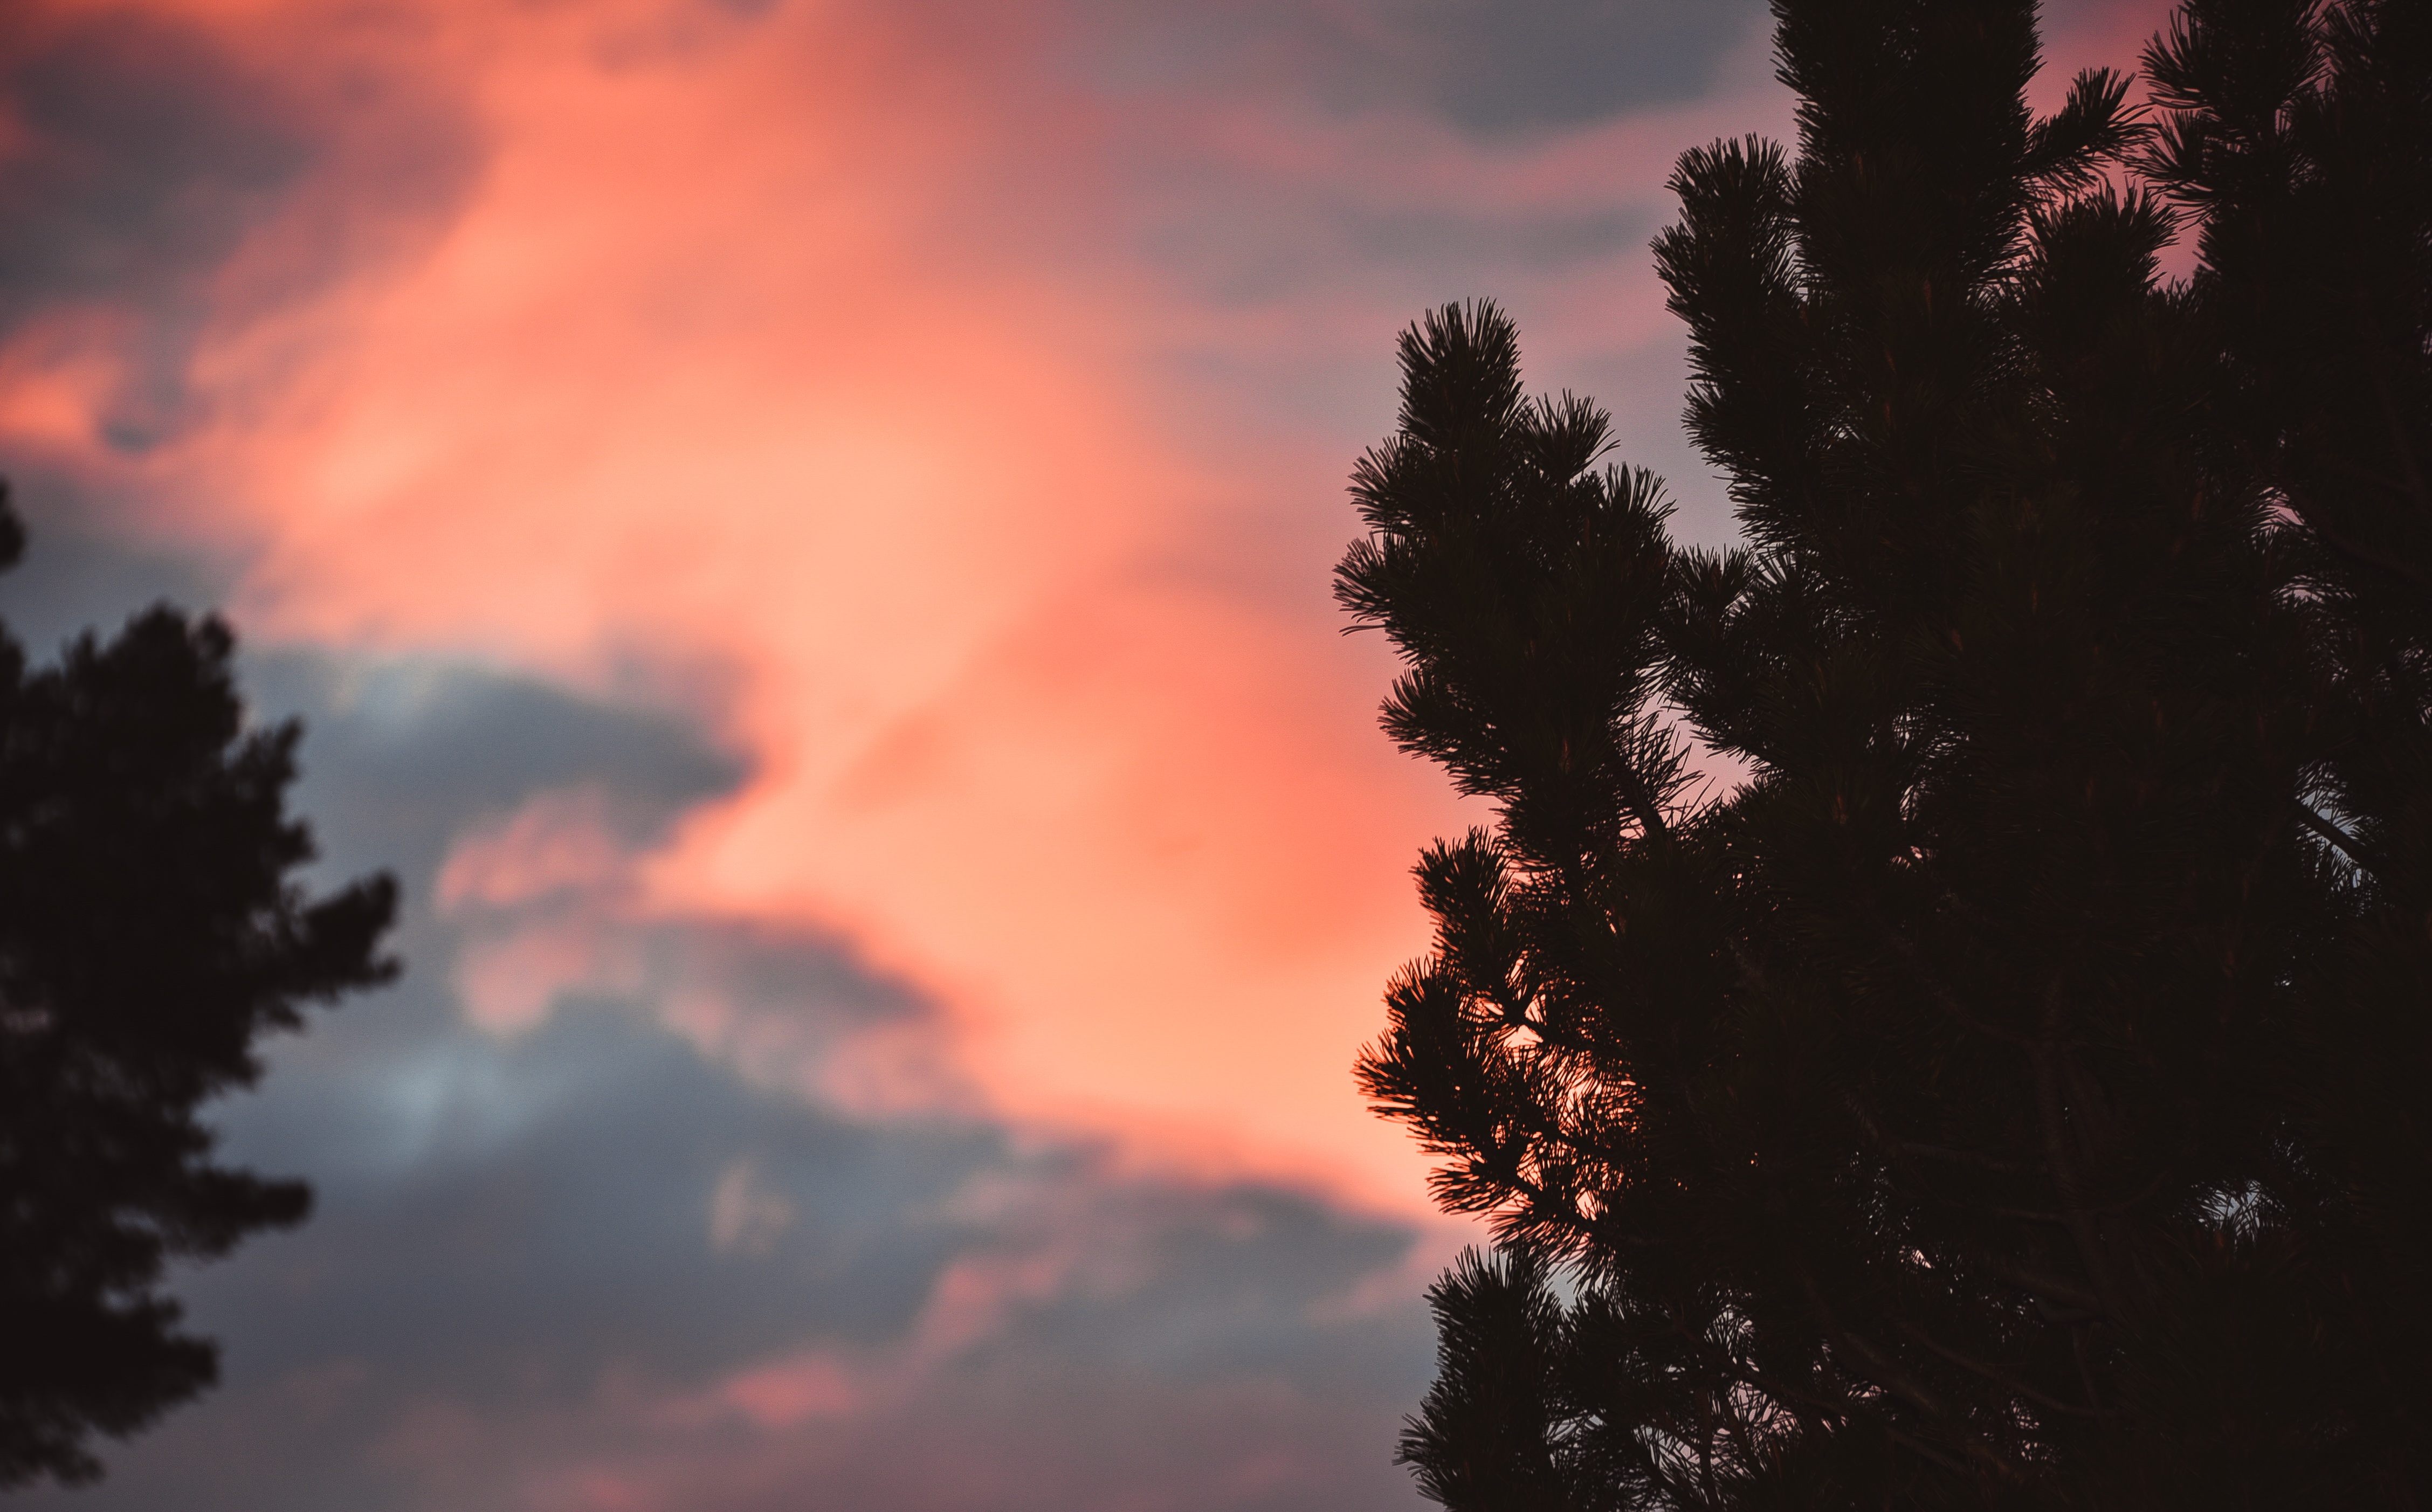
cloud, sky, sunrise, sunset, sunlight, dawn, atmosphere, dusk, evening, meteorological phenomenon, geological phenomenon, red sky at morning